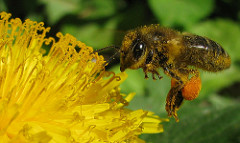
Flower: dandelion